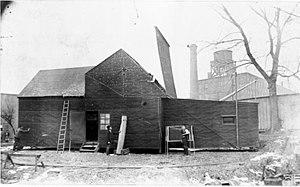
Un studio de cinéma est un bâtiment destiné à la fabrication de films cinématographiques ou télévisuels dont les décors, parce qu'inventés pour la circonstance, ou existants mais inadaptés à un tournage, sont construits dans ce lieu vaste, le plus souvent insonorisé, et équipé d’appareils et outils électriques complexes pour éclairer le ou les plateaux.
Black Maria est le surnom donné par les employés de Thomas Edison au premier studio de l'histoire du cinéma mondial, situé à Orange, dans le New Jersey.
Thomas Alva Edison, né le 11 février 1847 à Milan dans l'Ohio et mort le 18 octobre 1931 à West Orange dans le New Jersey, est un inventeur, un scientifique et un industriel américain.
Cet article retrace les grandes étapes qui jalonnent l'histoire technique du cinéma.
La première caméra argentique du cinéma, le Kinétographe, enregistre dès 1890 les premiers films du cinéma. Le Kinétoscope est le plus ancien dispositif de l’histoire du cinéma, destiné à visualiser les œuvres photographiques donnant l’illusion du mouvement, les films enregistrés par cette caméra, qui dépassent en durée la rotation cyclique du jouet optique et peuvent ainsi atteindre quelques minutes.
Le Kinétographe est la première caméra argentique de l’histoire du cinéma, conçue en collaboration par l’inventeur et industriel américain Thomas Edison avec son ingénieur électricien, William Kennedy Laurie Dickson, secondé par William Heise, spécialiste du télégraphe électrique. Elle enregistre les premiers films sur support photographique, en tout 148 films de 1890 à septembre 1895.